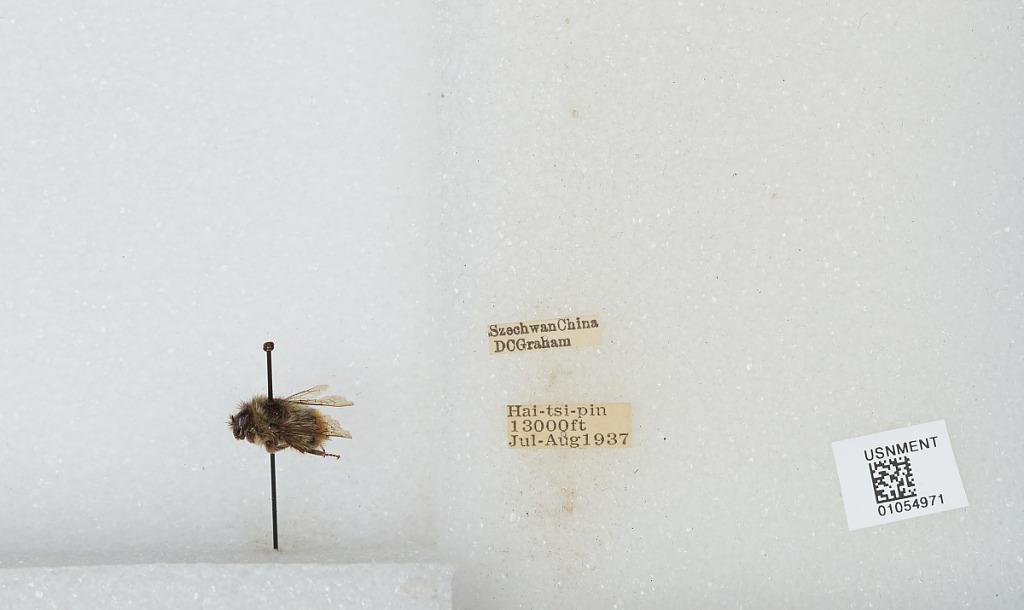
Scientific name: Bombus sp.
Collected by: D. Graham
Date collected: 1937-7-
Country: China
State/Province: Sichuan
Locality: Hai-tsi-pin